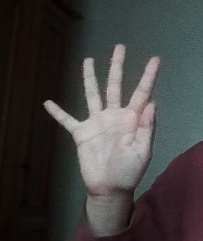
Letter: sheen